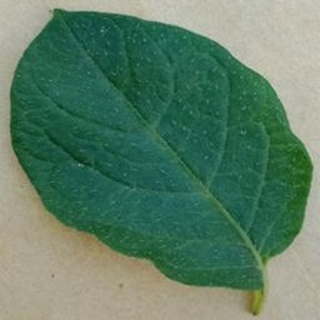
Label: healthy_potato